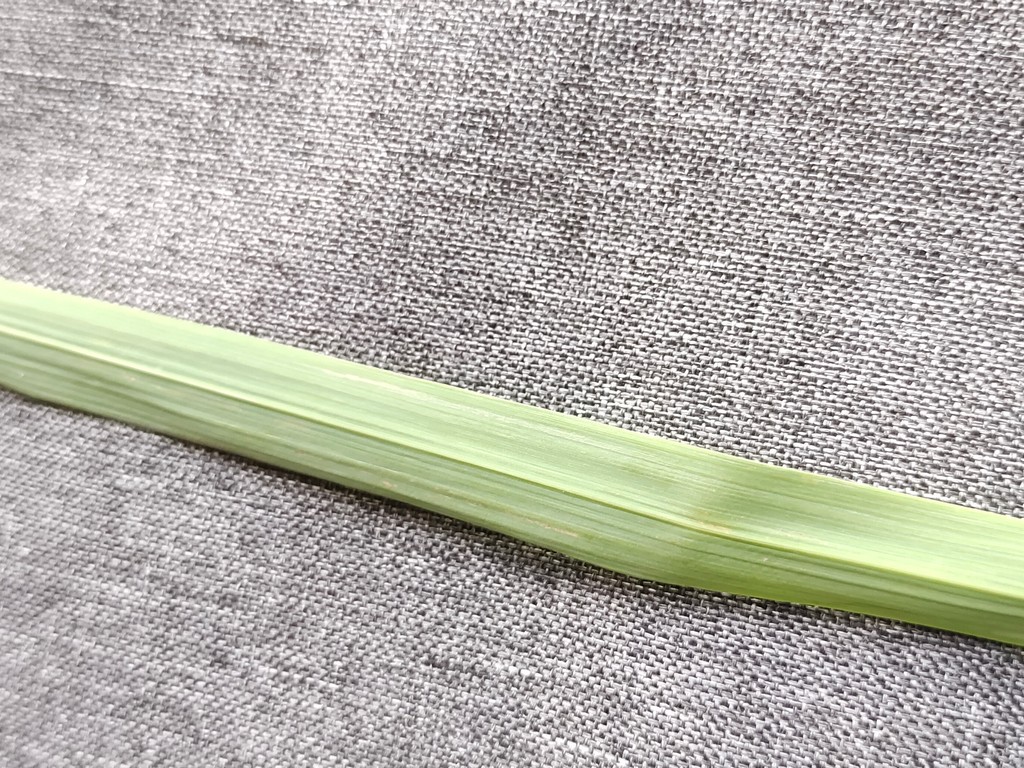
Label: Healthy